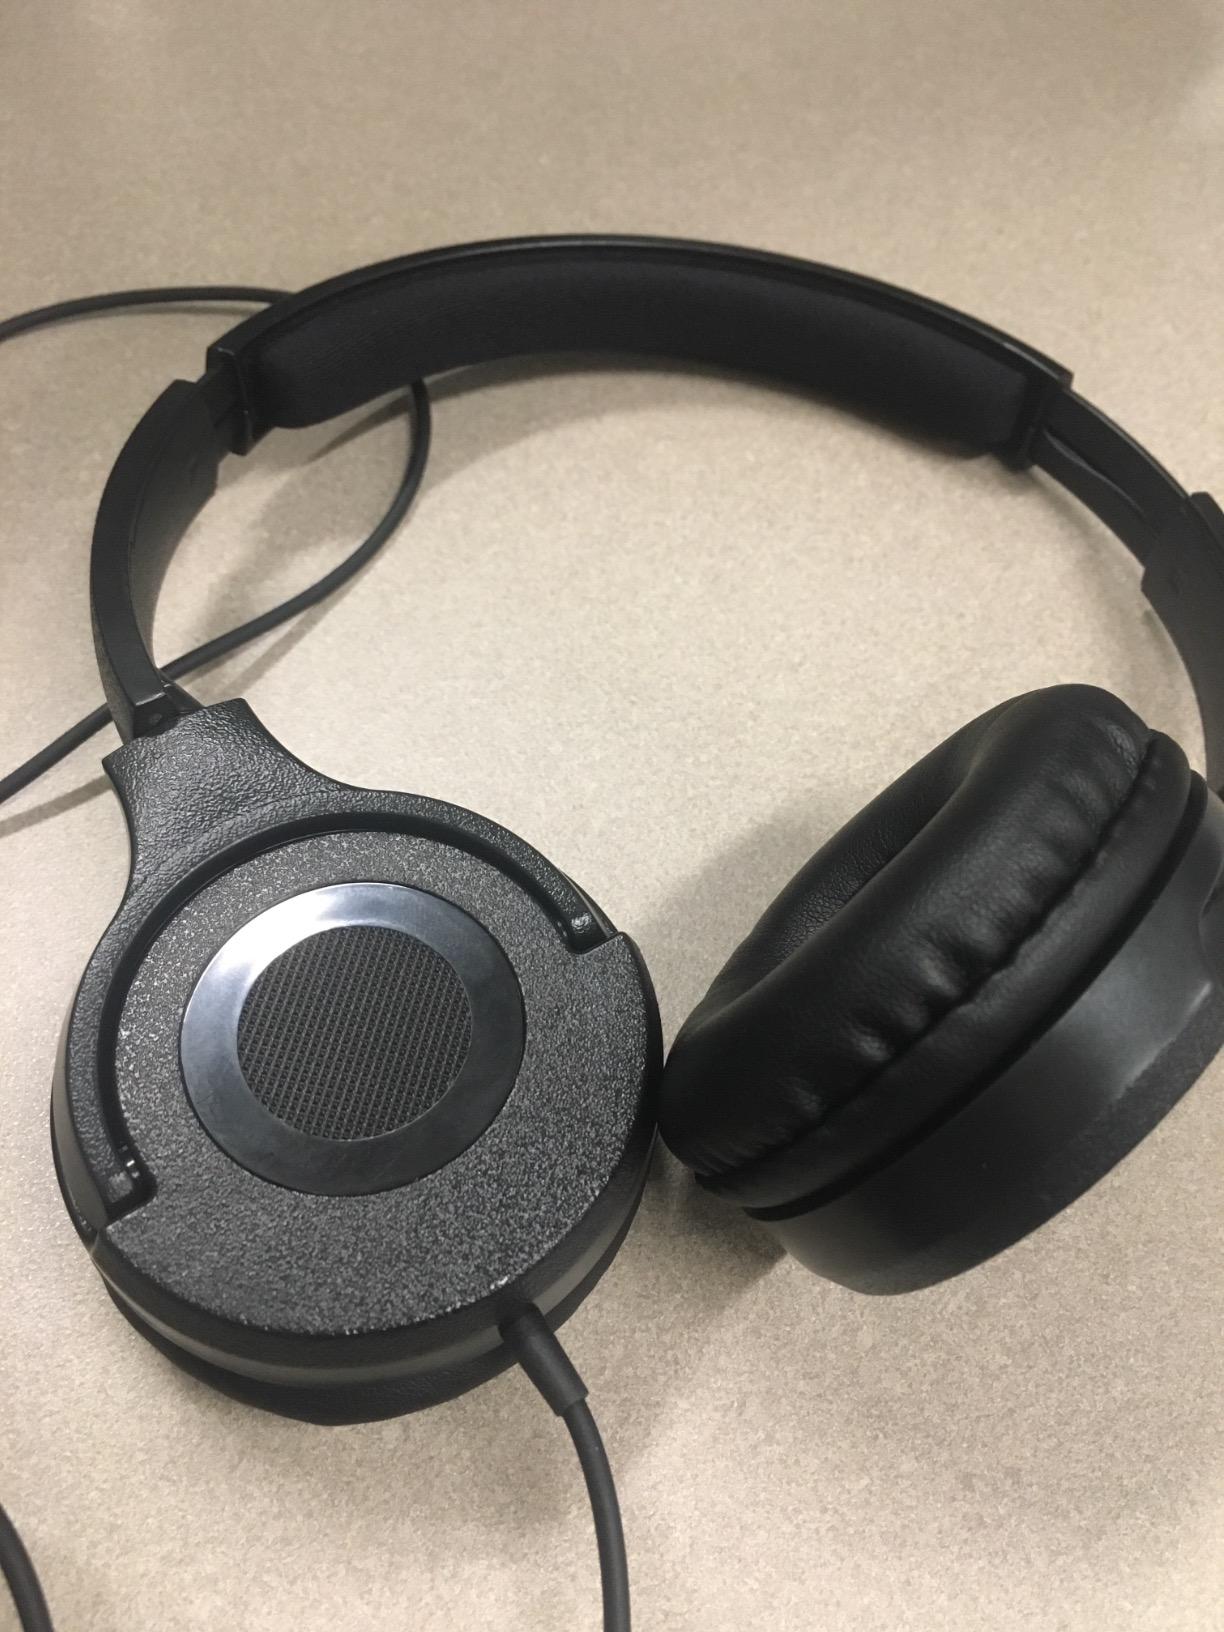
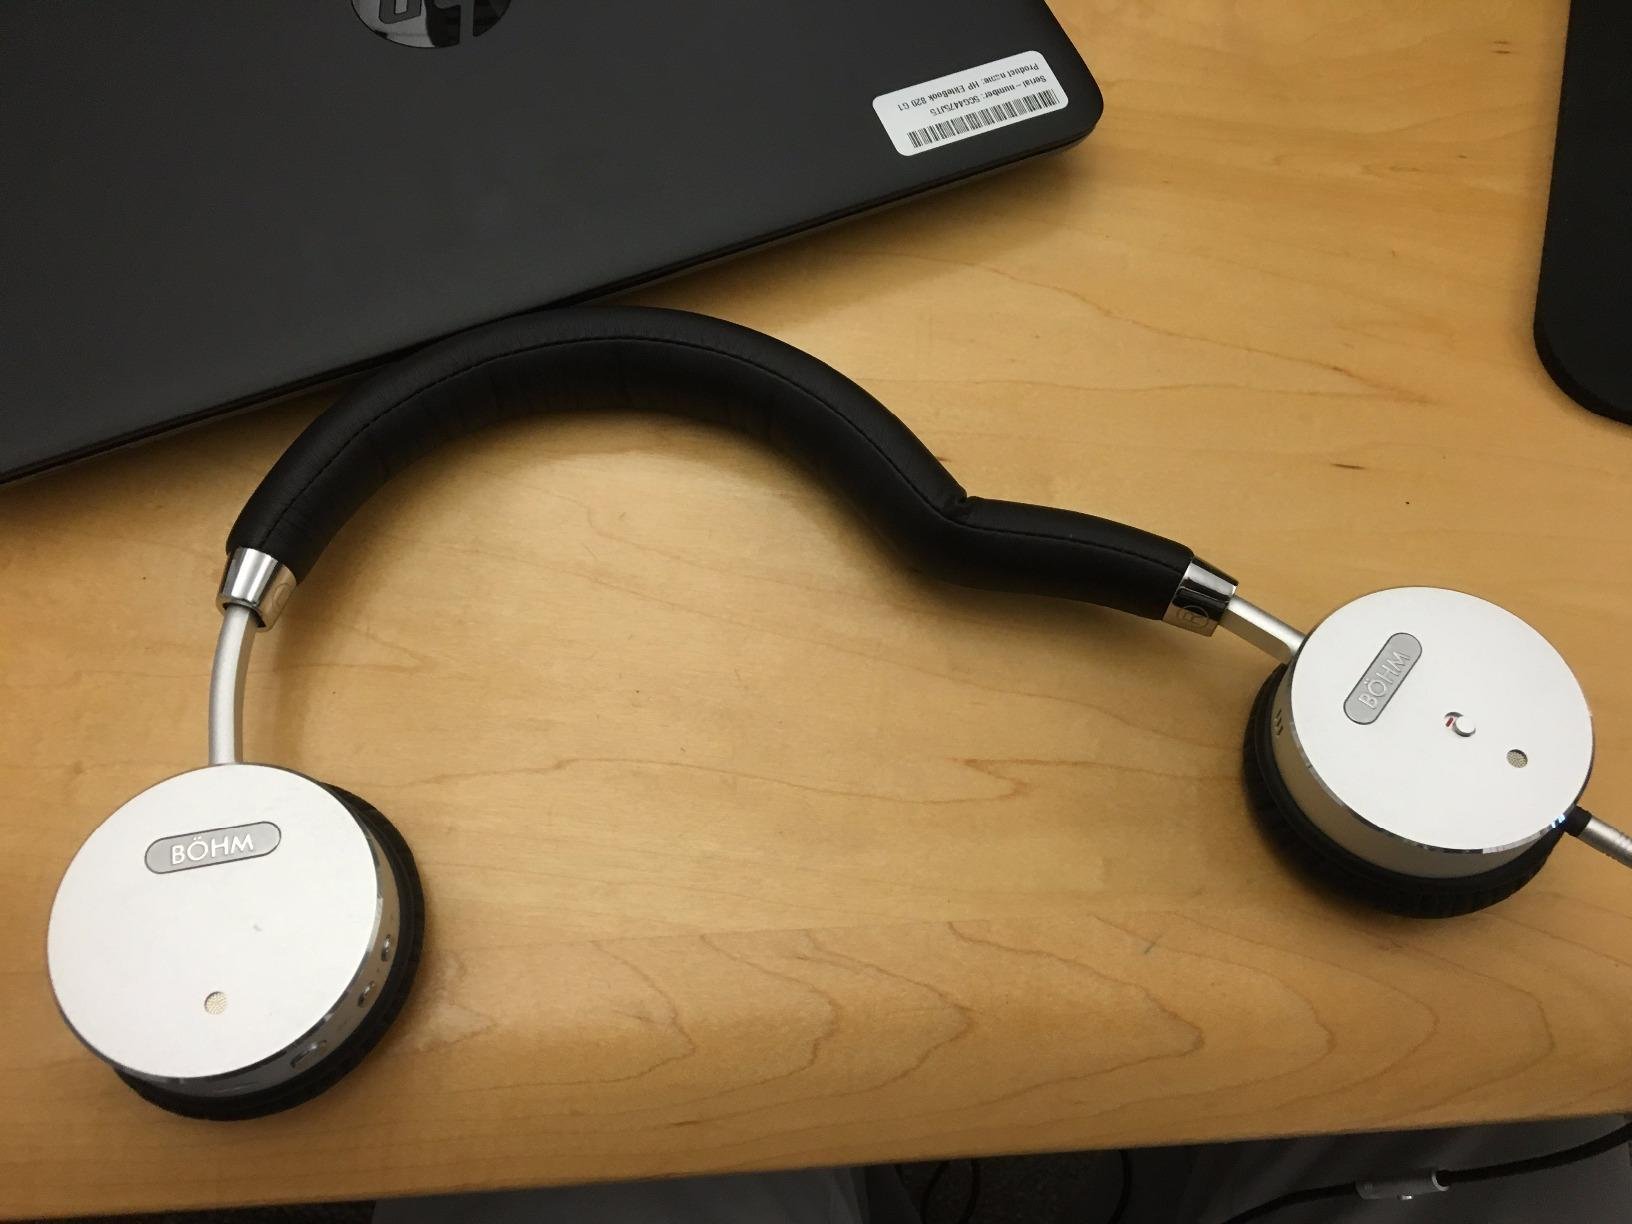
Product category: headphones
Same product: no